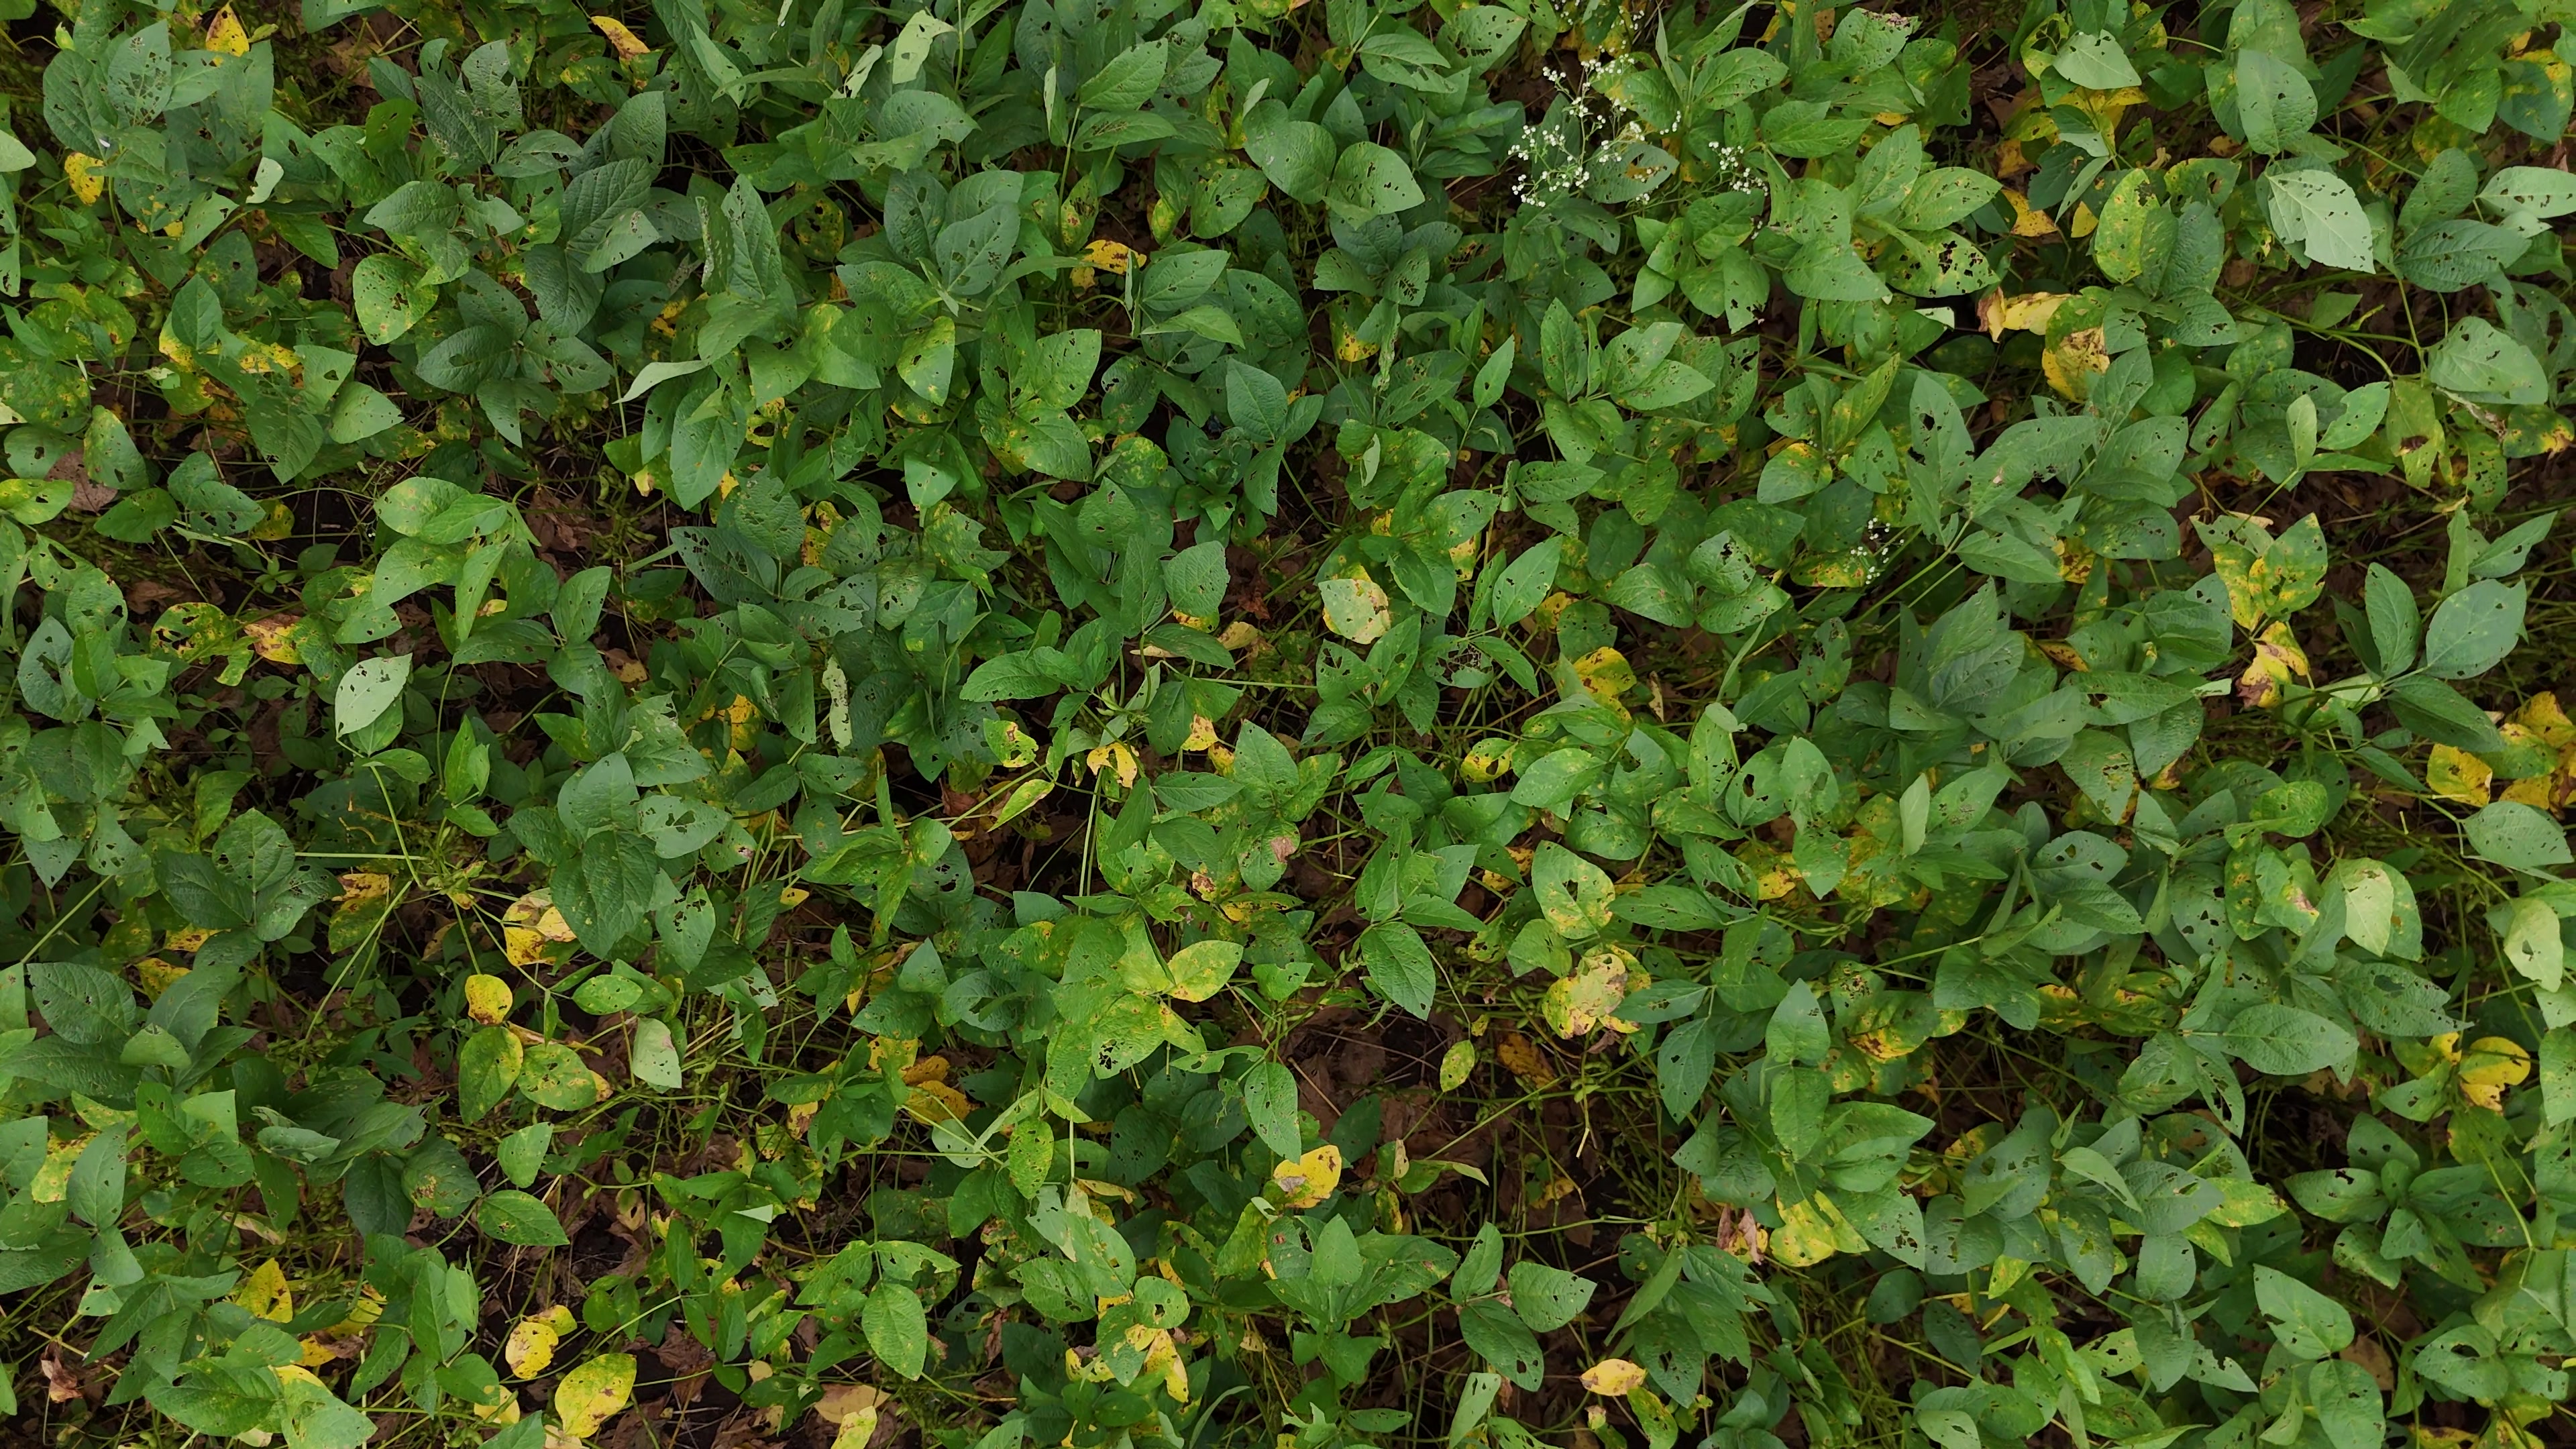
Label: Rust